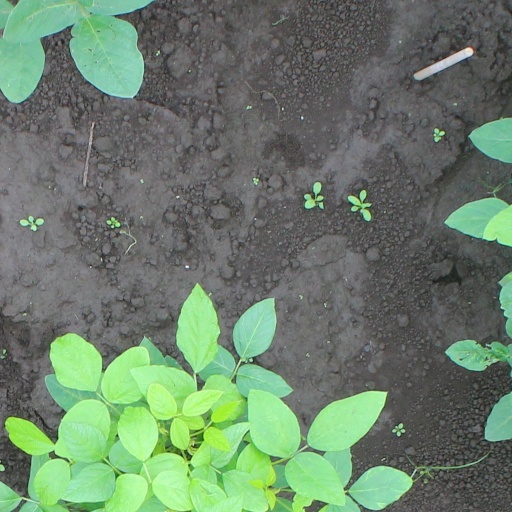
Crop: soybean